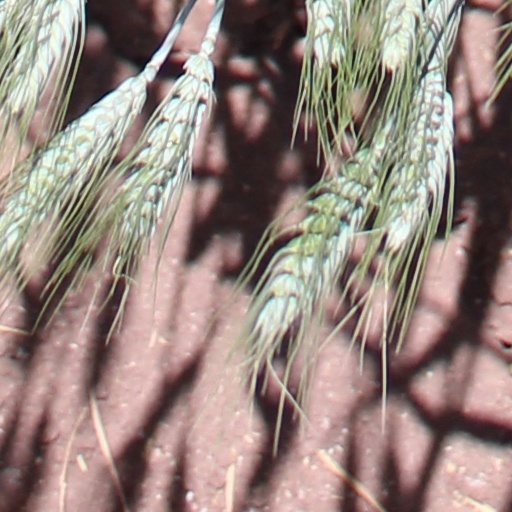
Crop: wheat